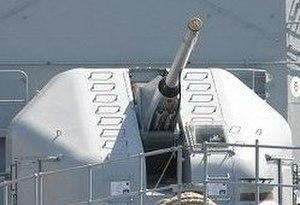
Une tape de bouche est un bouchon fermant la gueule d'une pièce d'artillerie, en bois, métal ou caoutchouc, et qui la protège de l'humidité, des embruns et des paquets de mer.